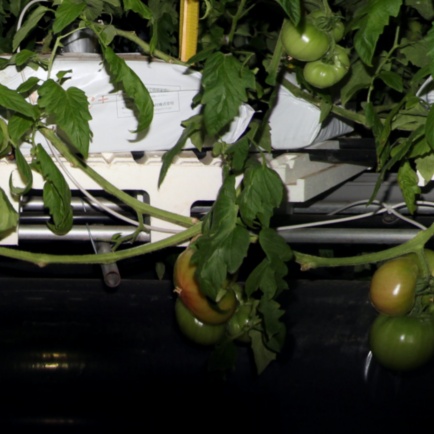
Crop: tomato